History of Paraguay

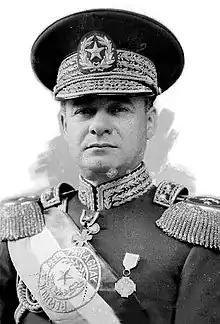
José Félix Estigarribia

With Solano López on the run, the country lacked a government. Pedro II sent his foreign minister José Paranhos to Asunción where he arrived on 20 February 1869, and began consultations with the local politicians. On 31 March a petition was signed by 335 leading citizens asking the Allies for a provisional government. This was followed by negotiations between the Allied countries who put aside some of more controversial points of the Treaty of the Triple Alliance and on 11 June an agreement was reached with Paraguayan opposition figures that a three-man provisional government would be established. On 22 July a National Assembly met in the National Theatre and elected a "Junta Nacional" of 21 men, which then selected a five-man committee to select three men for the provisional government. They selected Carlos Loizaga, Juan Francisco Decoud, and José Díaz de Bedoya. Decoud was unacceptable to Paranhos, who had him replaced with Cirilo Antonio Rivarola. The government was finally installed on 15 August, but was just a front for the continued Allied occupation.